Tobias Delius

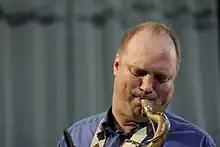
Tobias Delius, Moers Festival, 2010

Delius was born in Oxford, England, on 15 July 1964. His mother was German and his father was Argentine. Delius was brought up largely in England and Germany. He switched from clarinet to tenor saxophone at the age of sixteen, and played with local bands.